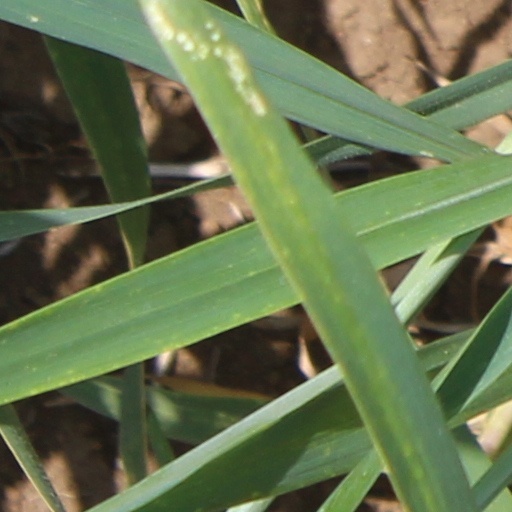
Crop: wheat